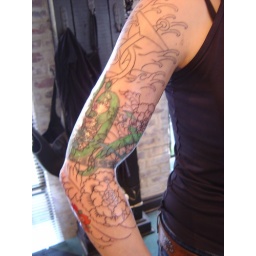
the black work, clouds and shading over the old tattoo will happen in two weeks. and then the rest of the color will begin.